Tom Snowden

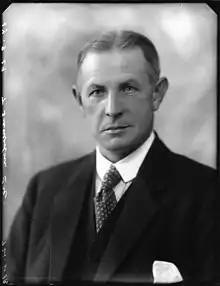
Snowden

Tom Snowden CBE, (1875-27 November 1949) was a British Labour Party politician.